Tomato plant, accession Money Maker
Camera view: vertical (180 deg); turntable rotation: 300 degrees
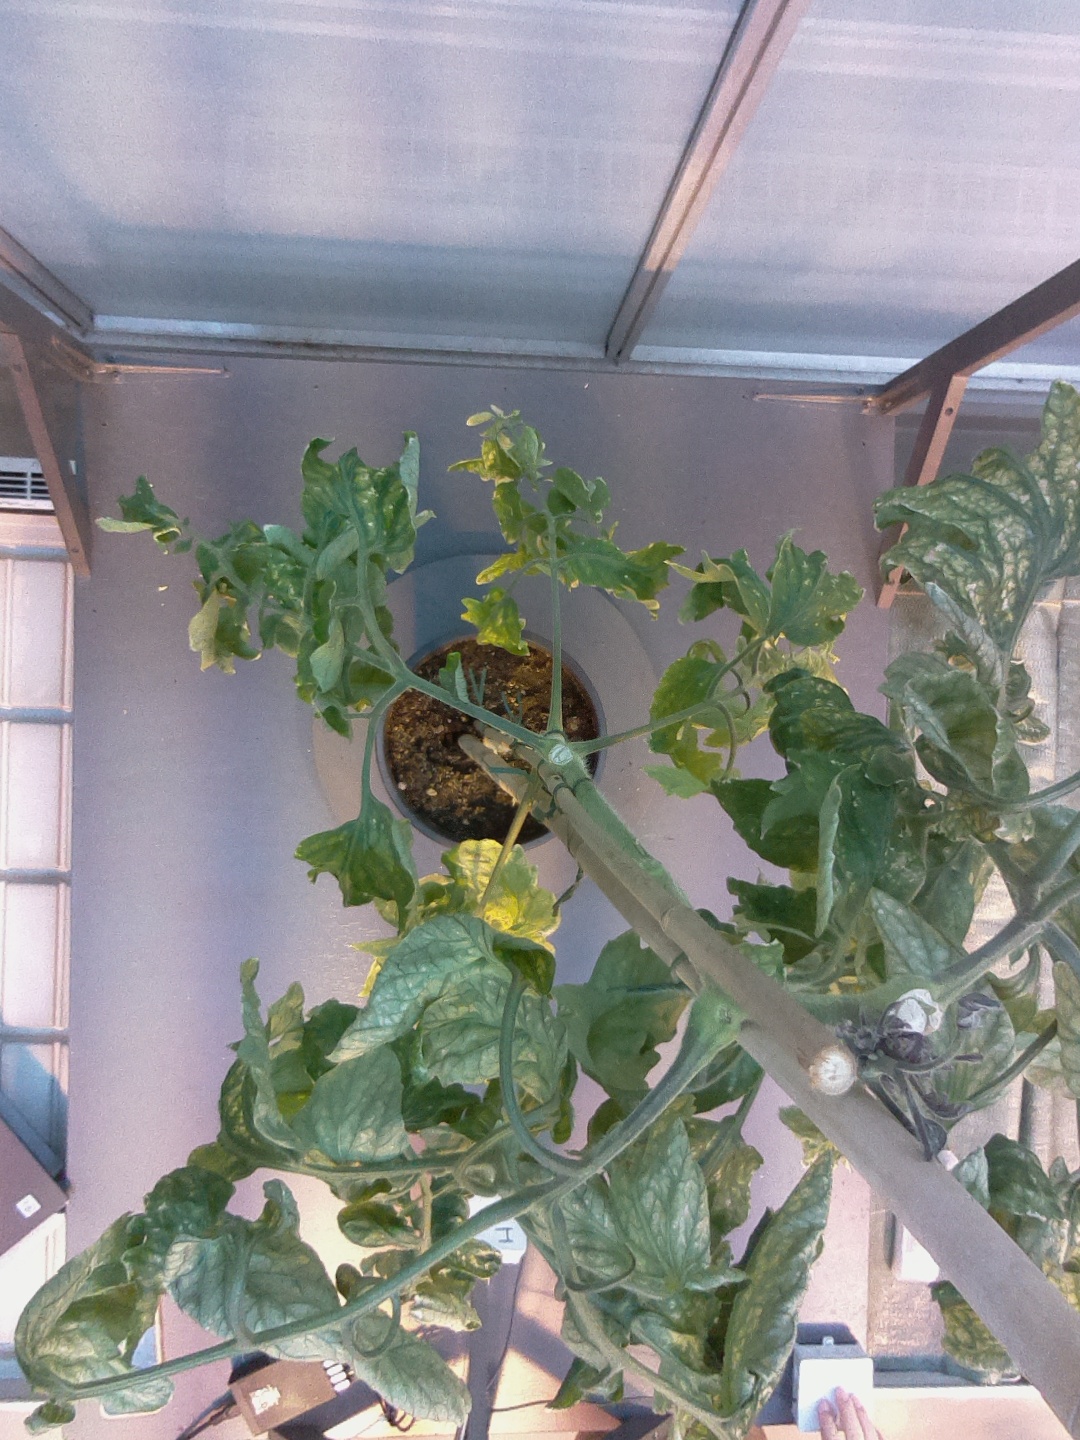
BBCH growth stage 29: 90%-100% Side shoots formed